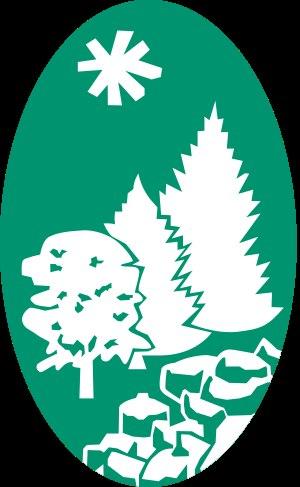
Le parc naturel régional du Pilat est un des 10 parcs naturels régionaux de la région Auvergne-Rhône-Alpes. Labellisé en 1974, il est historiquement le deuxième parc naturel régional créé dans la région et compte parmi les premiers établis en France.